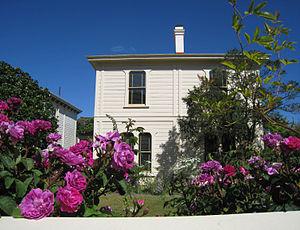
Katherine Mansfield, nom de plume de Kathleen Mansfield Murry née Beauchamp, est une écrivaine et une poète britannique d'origine néo-zélandaise. Puisant son inspiration tout autant de ses expériences familiales que de ses nombreux voyages, elle contribua au renouvellement de la nouvelle moderniste avec ses récits basés sur l’observation et souvent dénués d’intrigue.